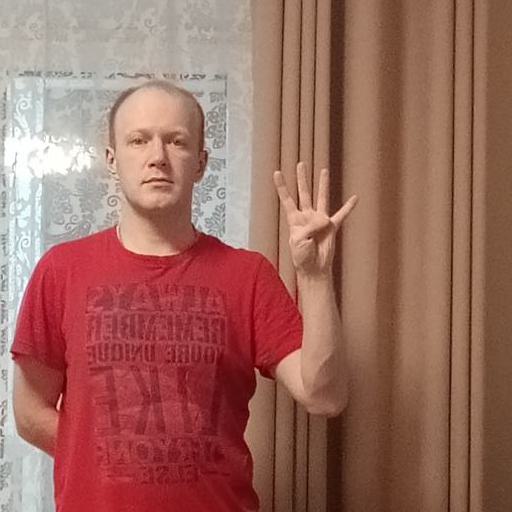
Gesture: four